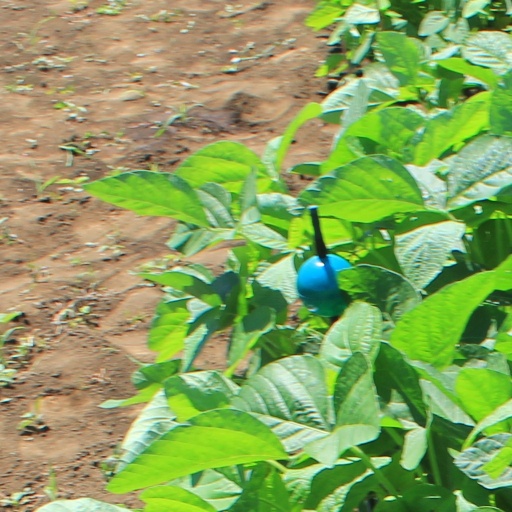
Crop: soybean